Dave Crone

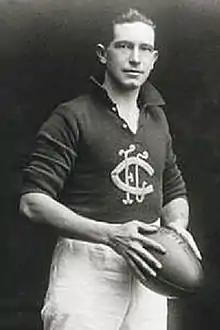
Crone during his Carlton career

David Henry Crone (2 May 1893 – 2 November 1959) was an Australian rules footballer who played with Fitzroy and Carlton in the Victorian Football League (VFL).